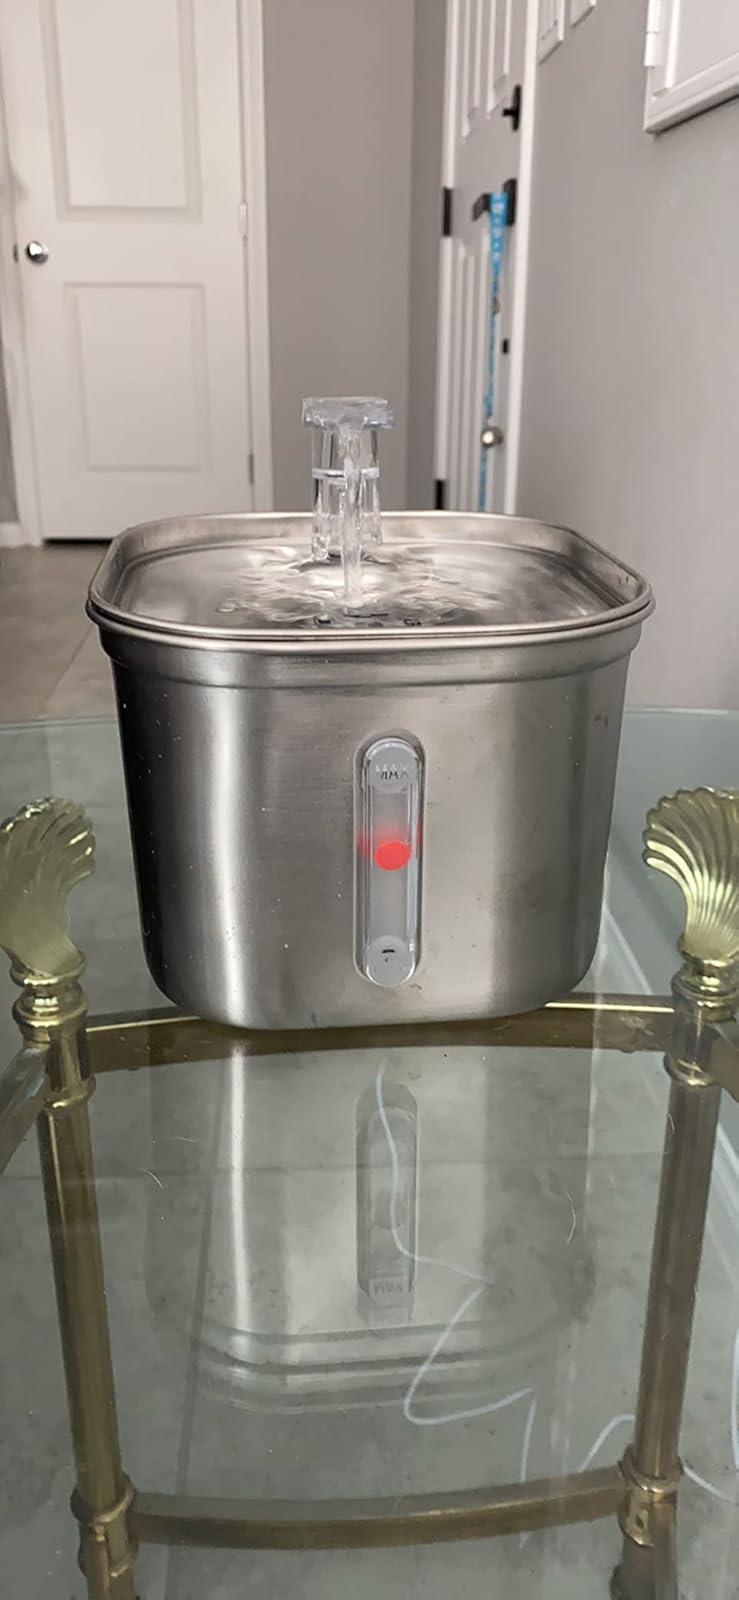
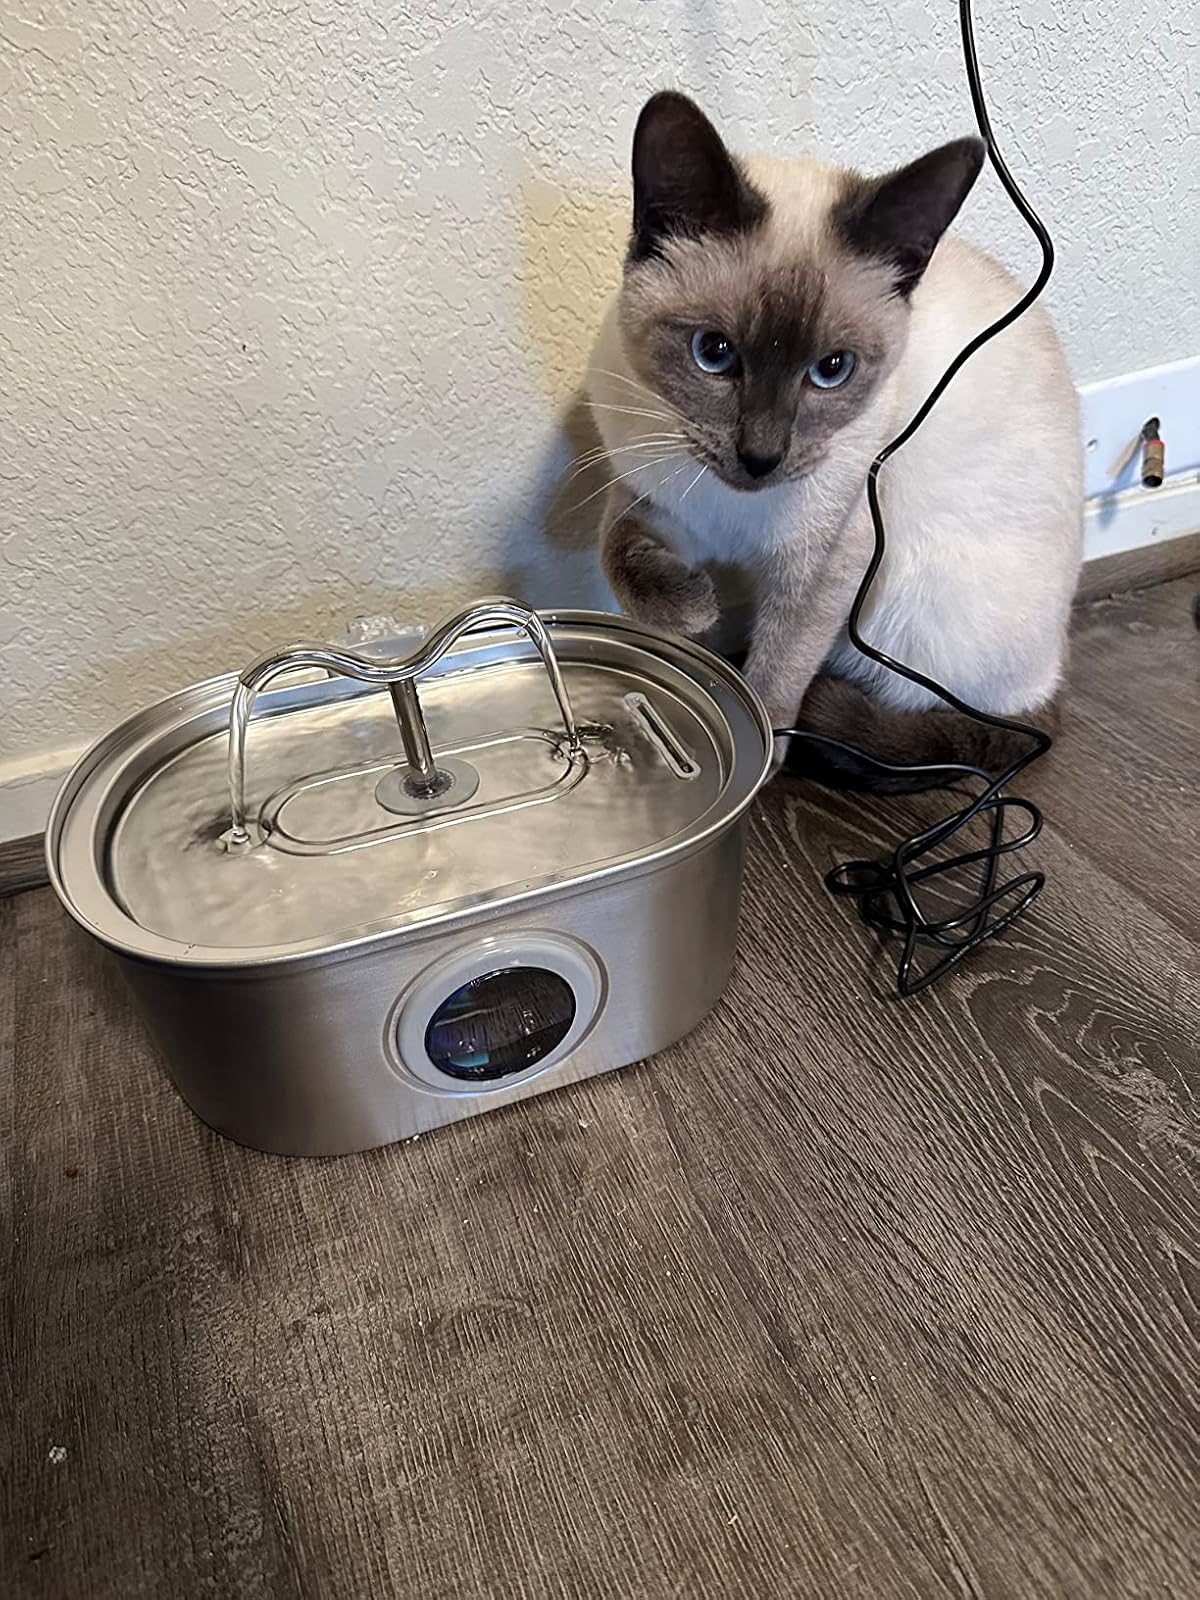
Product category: items_bowl
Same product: no